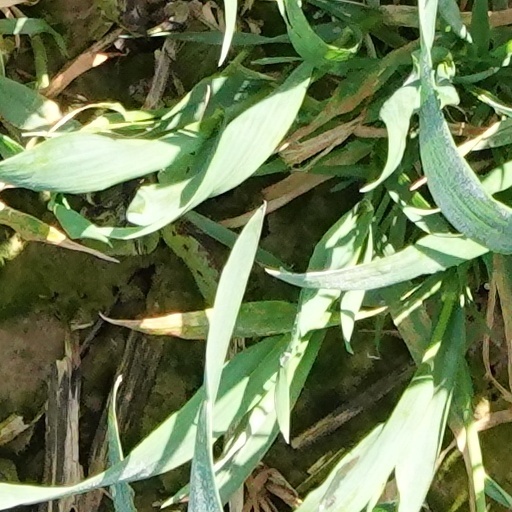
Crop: wheat